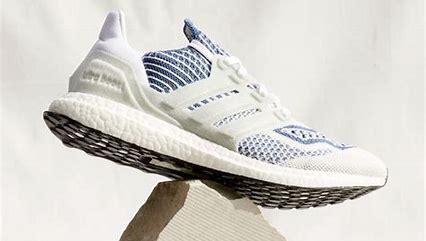
Brand: Adidas
Model: Ultraboost